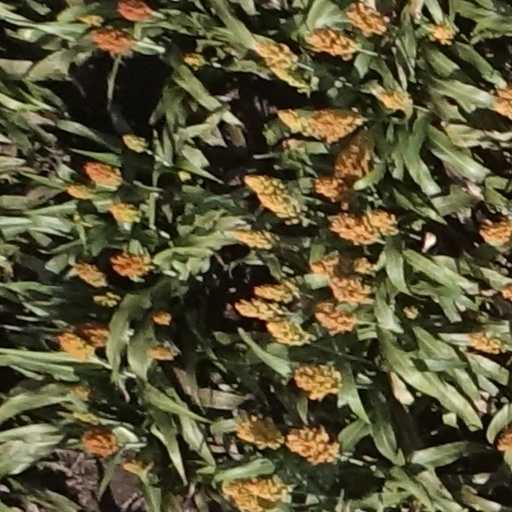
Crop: sorghum